Pacific East Airlines

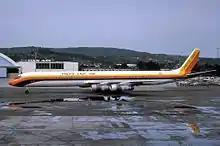
Pacific East Air Super DC-8-61 in 1983

Pacific East Airlines, also known as Pacific East Air, was a short-lived airline based in Los Angeles, California that ceased operation in 1984.